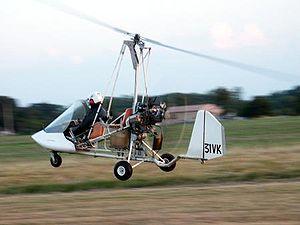
Autogire
Un ULM est un aéronef ultra-léger muni d'un moteur dont la licence de pilotage et les conditions de navigabilité spécifiques sont simplifiées par rapport à la licence de pilote privé et la certification d'un avion. La plupart des ULM peuvent décoller et atterrir sur des distances réduites hors des aérodromes, mais les plus performants s'apparentent aux avions légers.